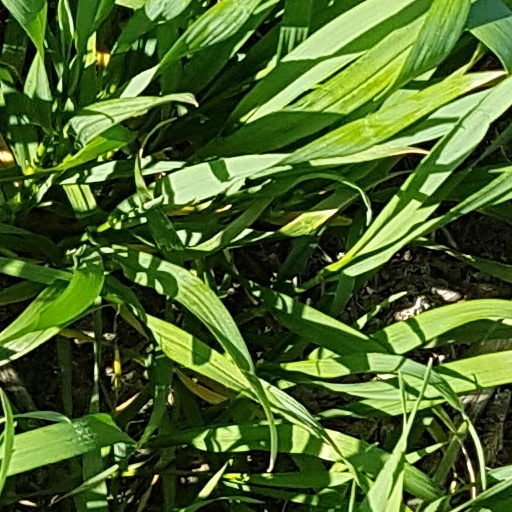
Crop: wheat